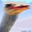
Label: bird